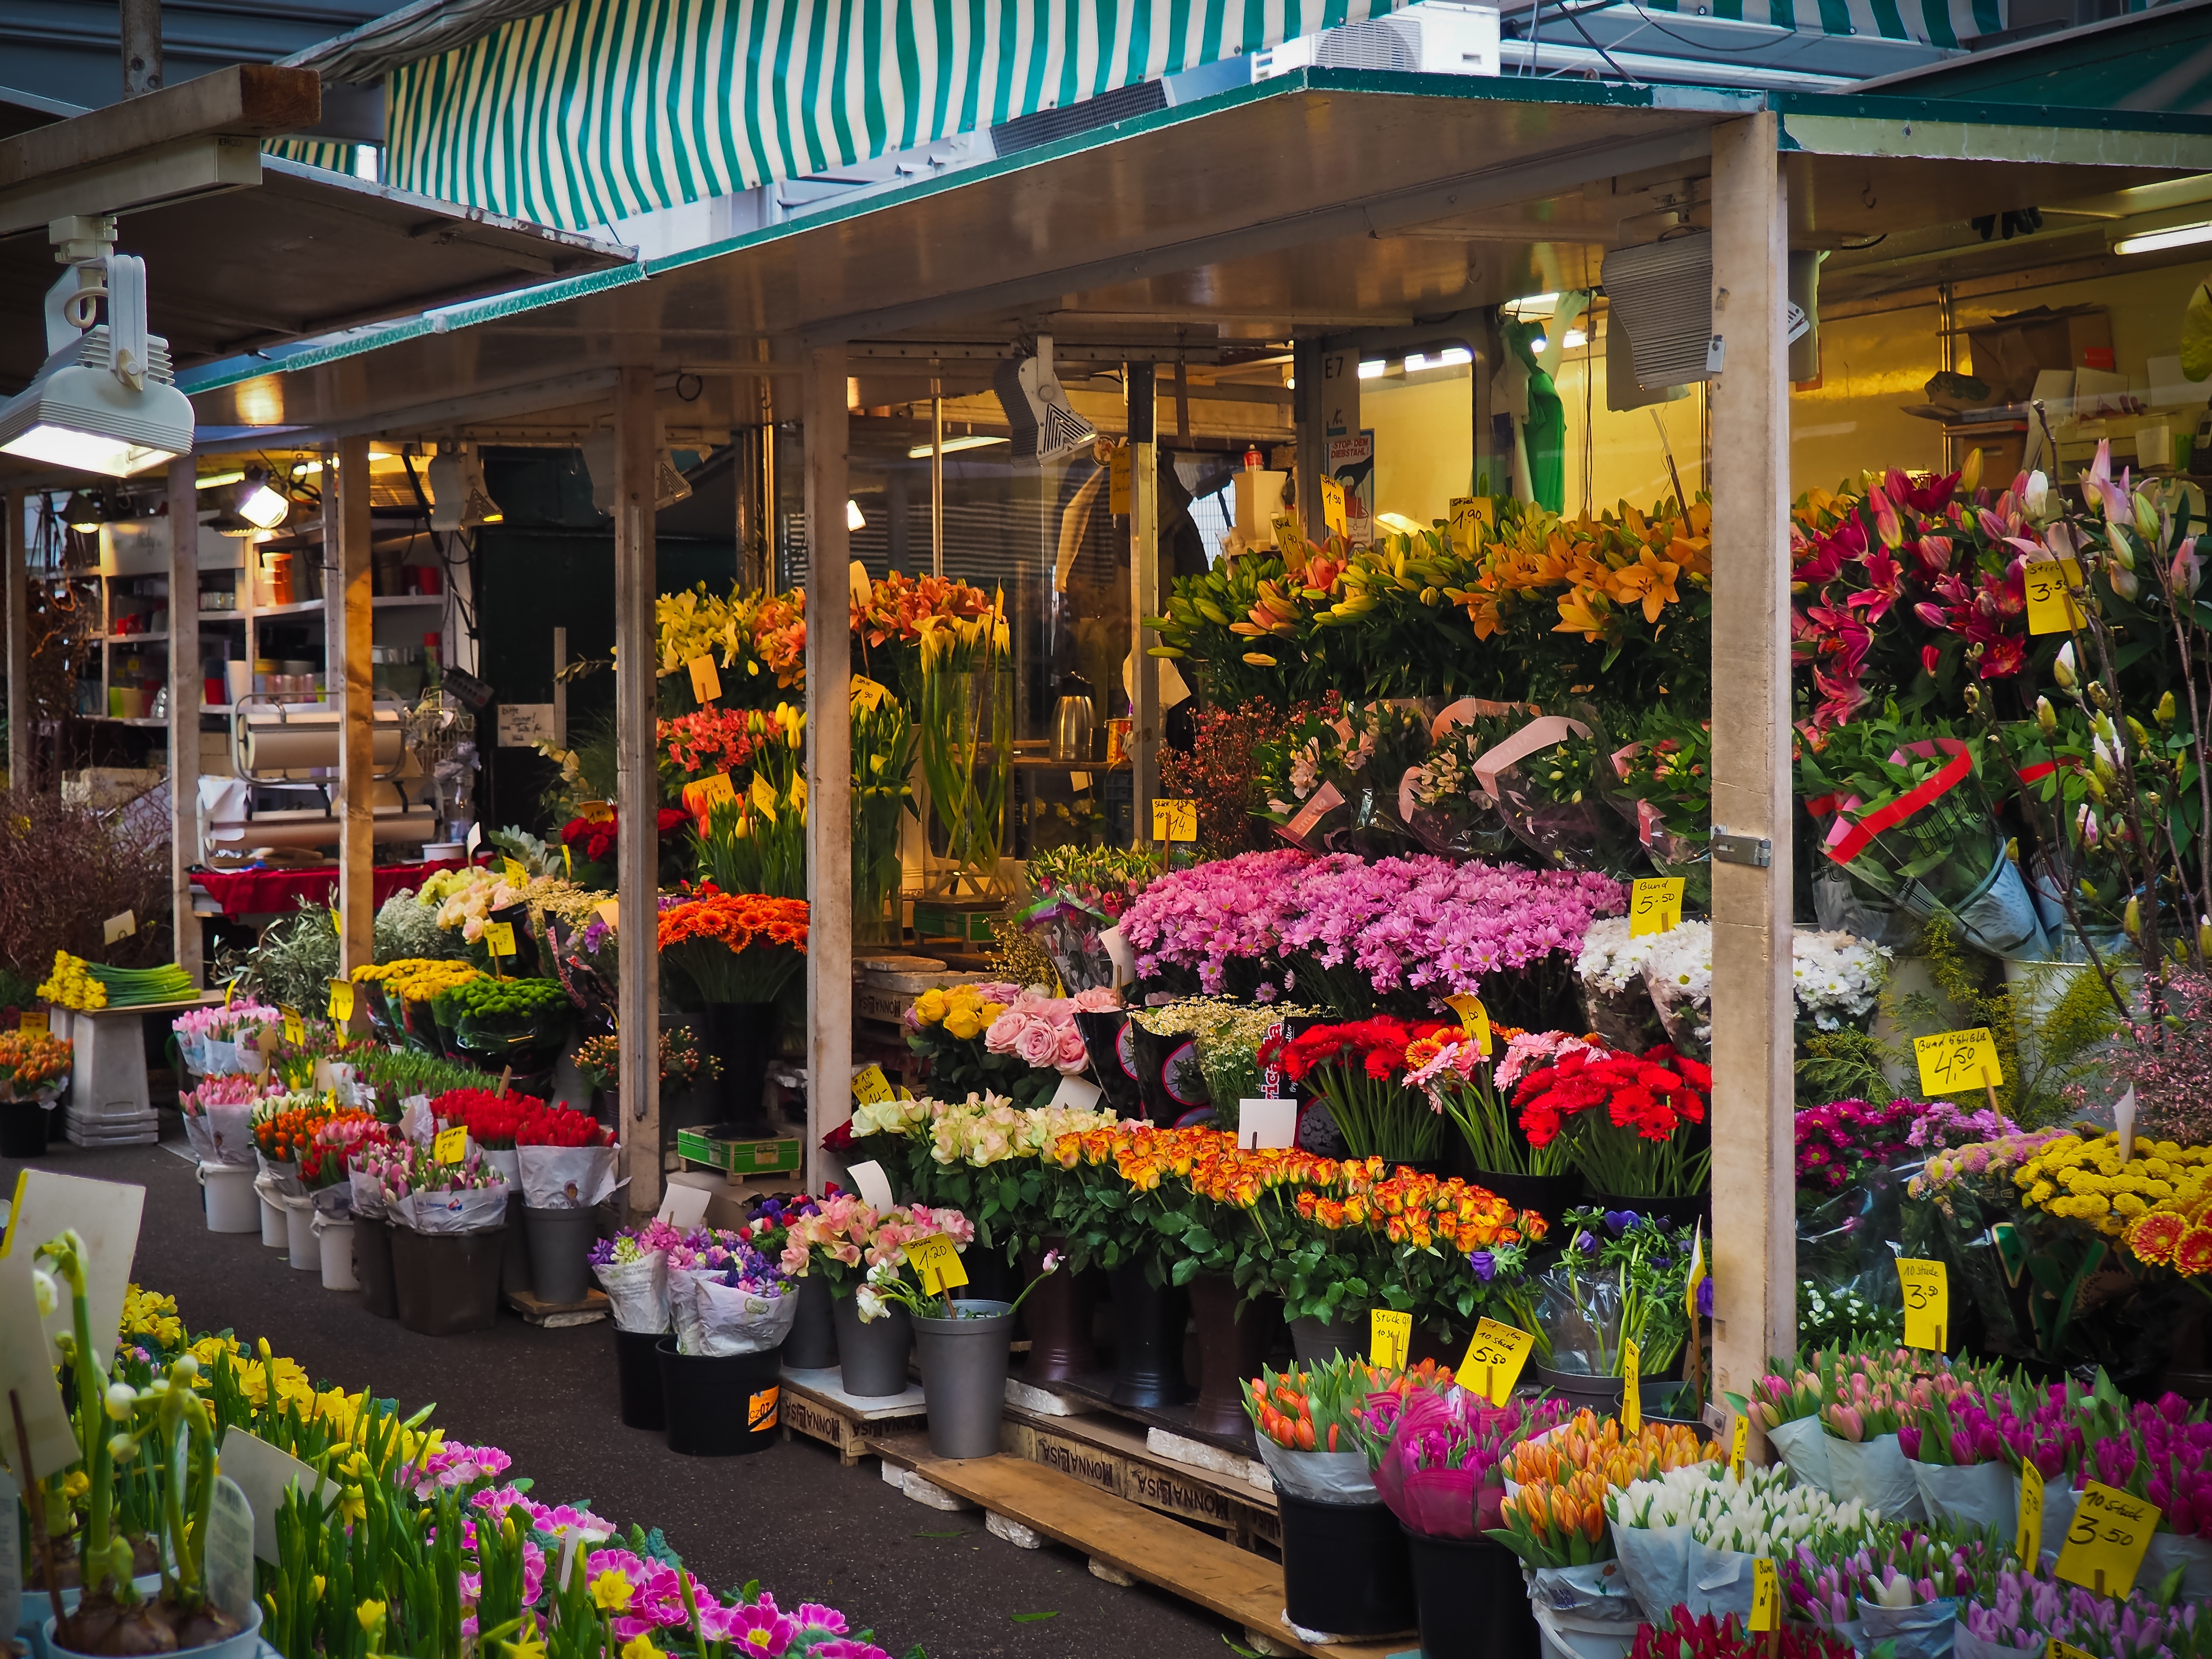
plant, flower, city, vendor, market, marketplace, colorful, public space, flowers, market stall, sale, floristry, retail, farmers local market, dusseldorf, cut flowers, floral design, flowers was, flower trade, flowers for sale, flower arranging, greengrocer